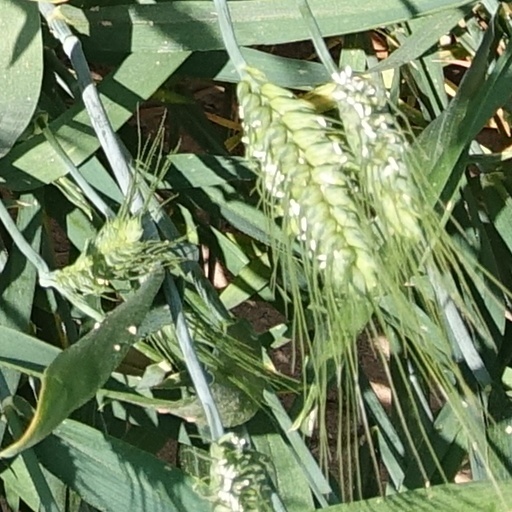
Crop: wheat